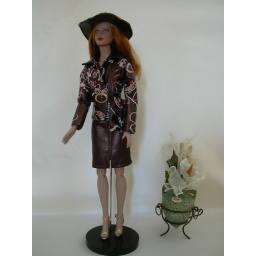
Brenda StarrOutfit in ecopelle ricamata composto da giacca, gonna, cintura, borsa e copricapo.Jacket, skirt, belt, bag and hat